Saitō Dōsan

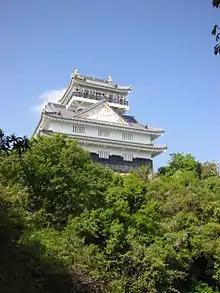
Inabayama Castle (later renamed Gifu Castle by Nobunaga), used as headquarters by Dōsan

Several years later, rumors had started to circulate that Dōsan's firstborn son, Saitō Yoshitatsu, was not his natural son and Dōsan started to consider another son, Saitō Kiheiji, or even his son-in-law Oda Nobunaga, as his heirs. This caused Yoshitatsu to rebel and kill his two younger brothers. In 1556, the forces of Dōsan and Yoshitatsu clashed in the Battle of Nagara-gawa which resulted in